List of Buddhist temples in the People's Republic of China

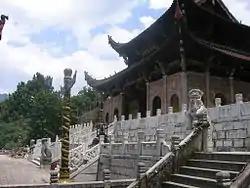
A hall in the Shrine of Living Buddha on Mount Jiuhua in Anhui

This is a list of Buddhist temples, monasteries, stupas, and pagodas in the People's Republic of China. In this list are Wikipedia articles, sorted by location.